Peter Breinholt

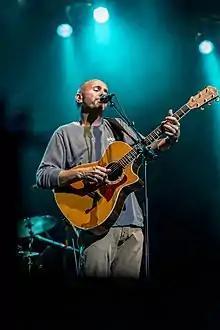
Peter Breinholt performing in 2019

Peter Breinholt is a recording artist in the Salt Lake City, Utah music scene.